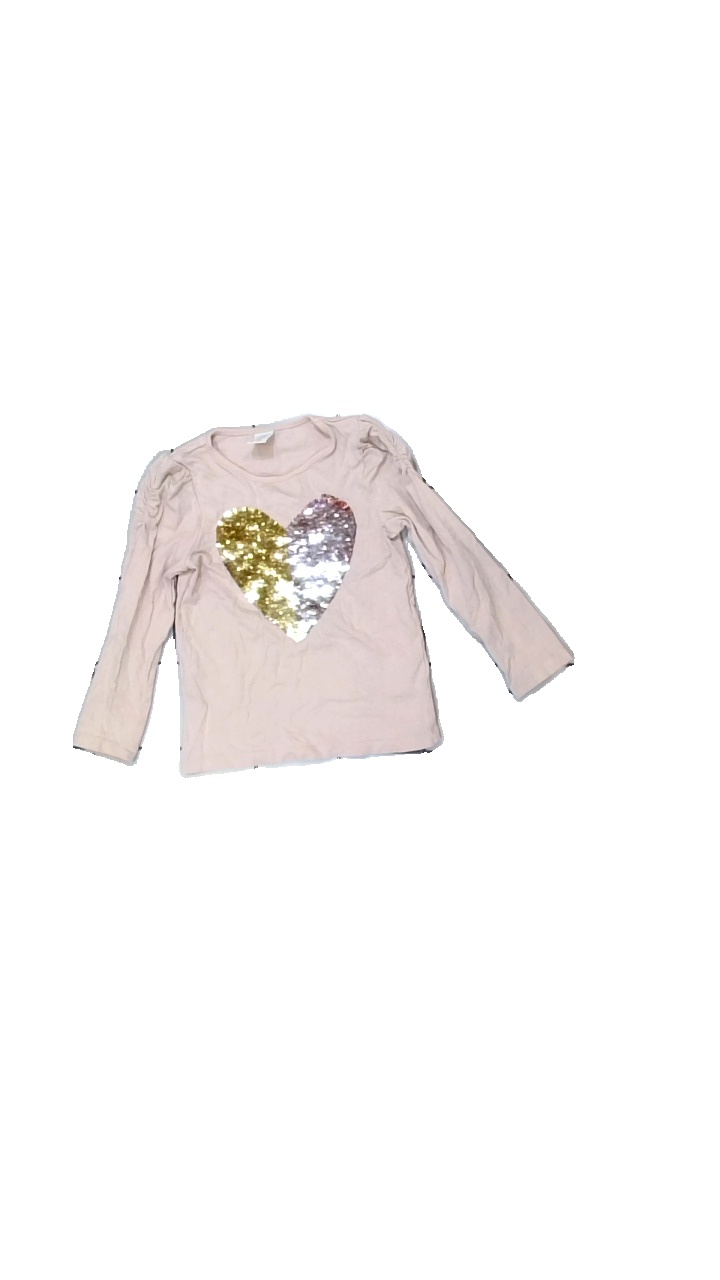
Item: Top (Children)
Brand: Lindex
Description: rosa långärmad tröja med glitter hjärta på, litet hål och fläck fram
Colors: Pink, Grey
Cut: Regular
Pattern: Glitter
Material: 100% cotton
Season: All
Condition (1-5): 3
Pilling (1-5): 5
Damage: hål
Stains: Minor
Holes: Minor
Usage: Export
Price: <50